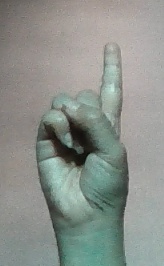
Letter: bb